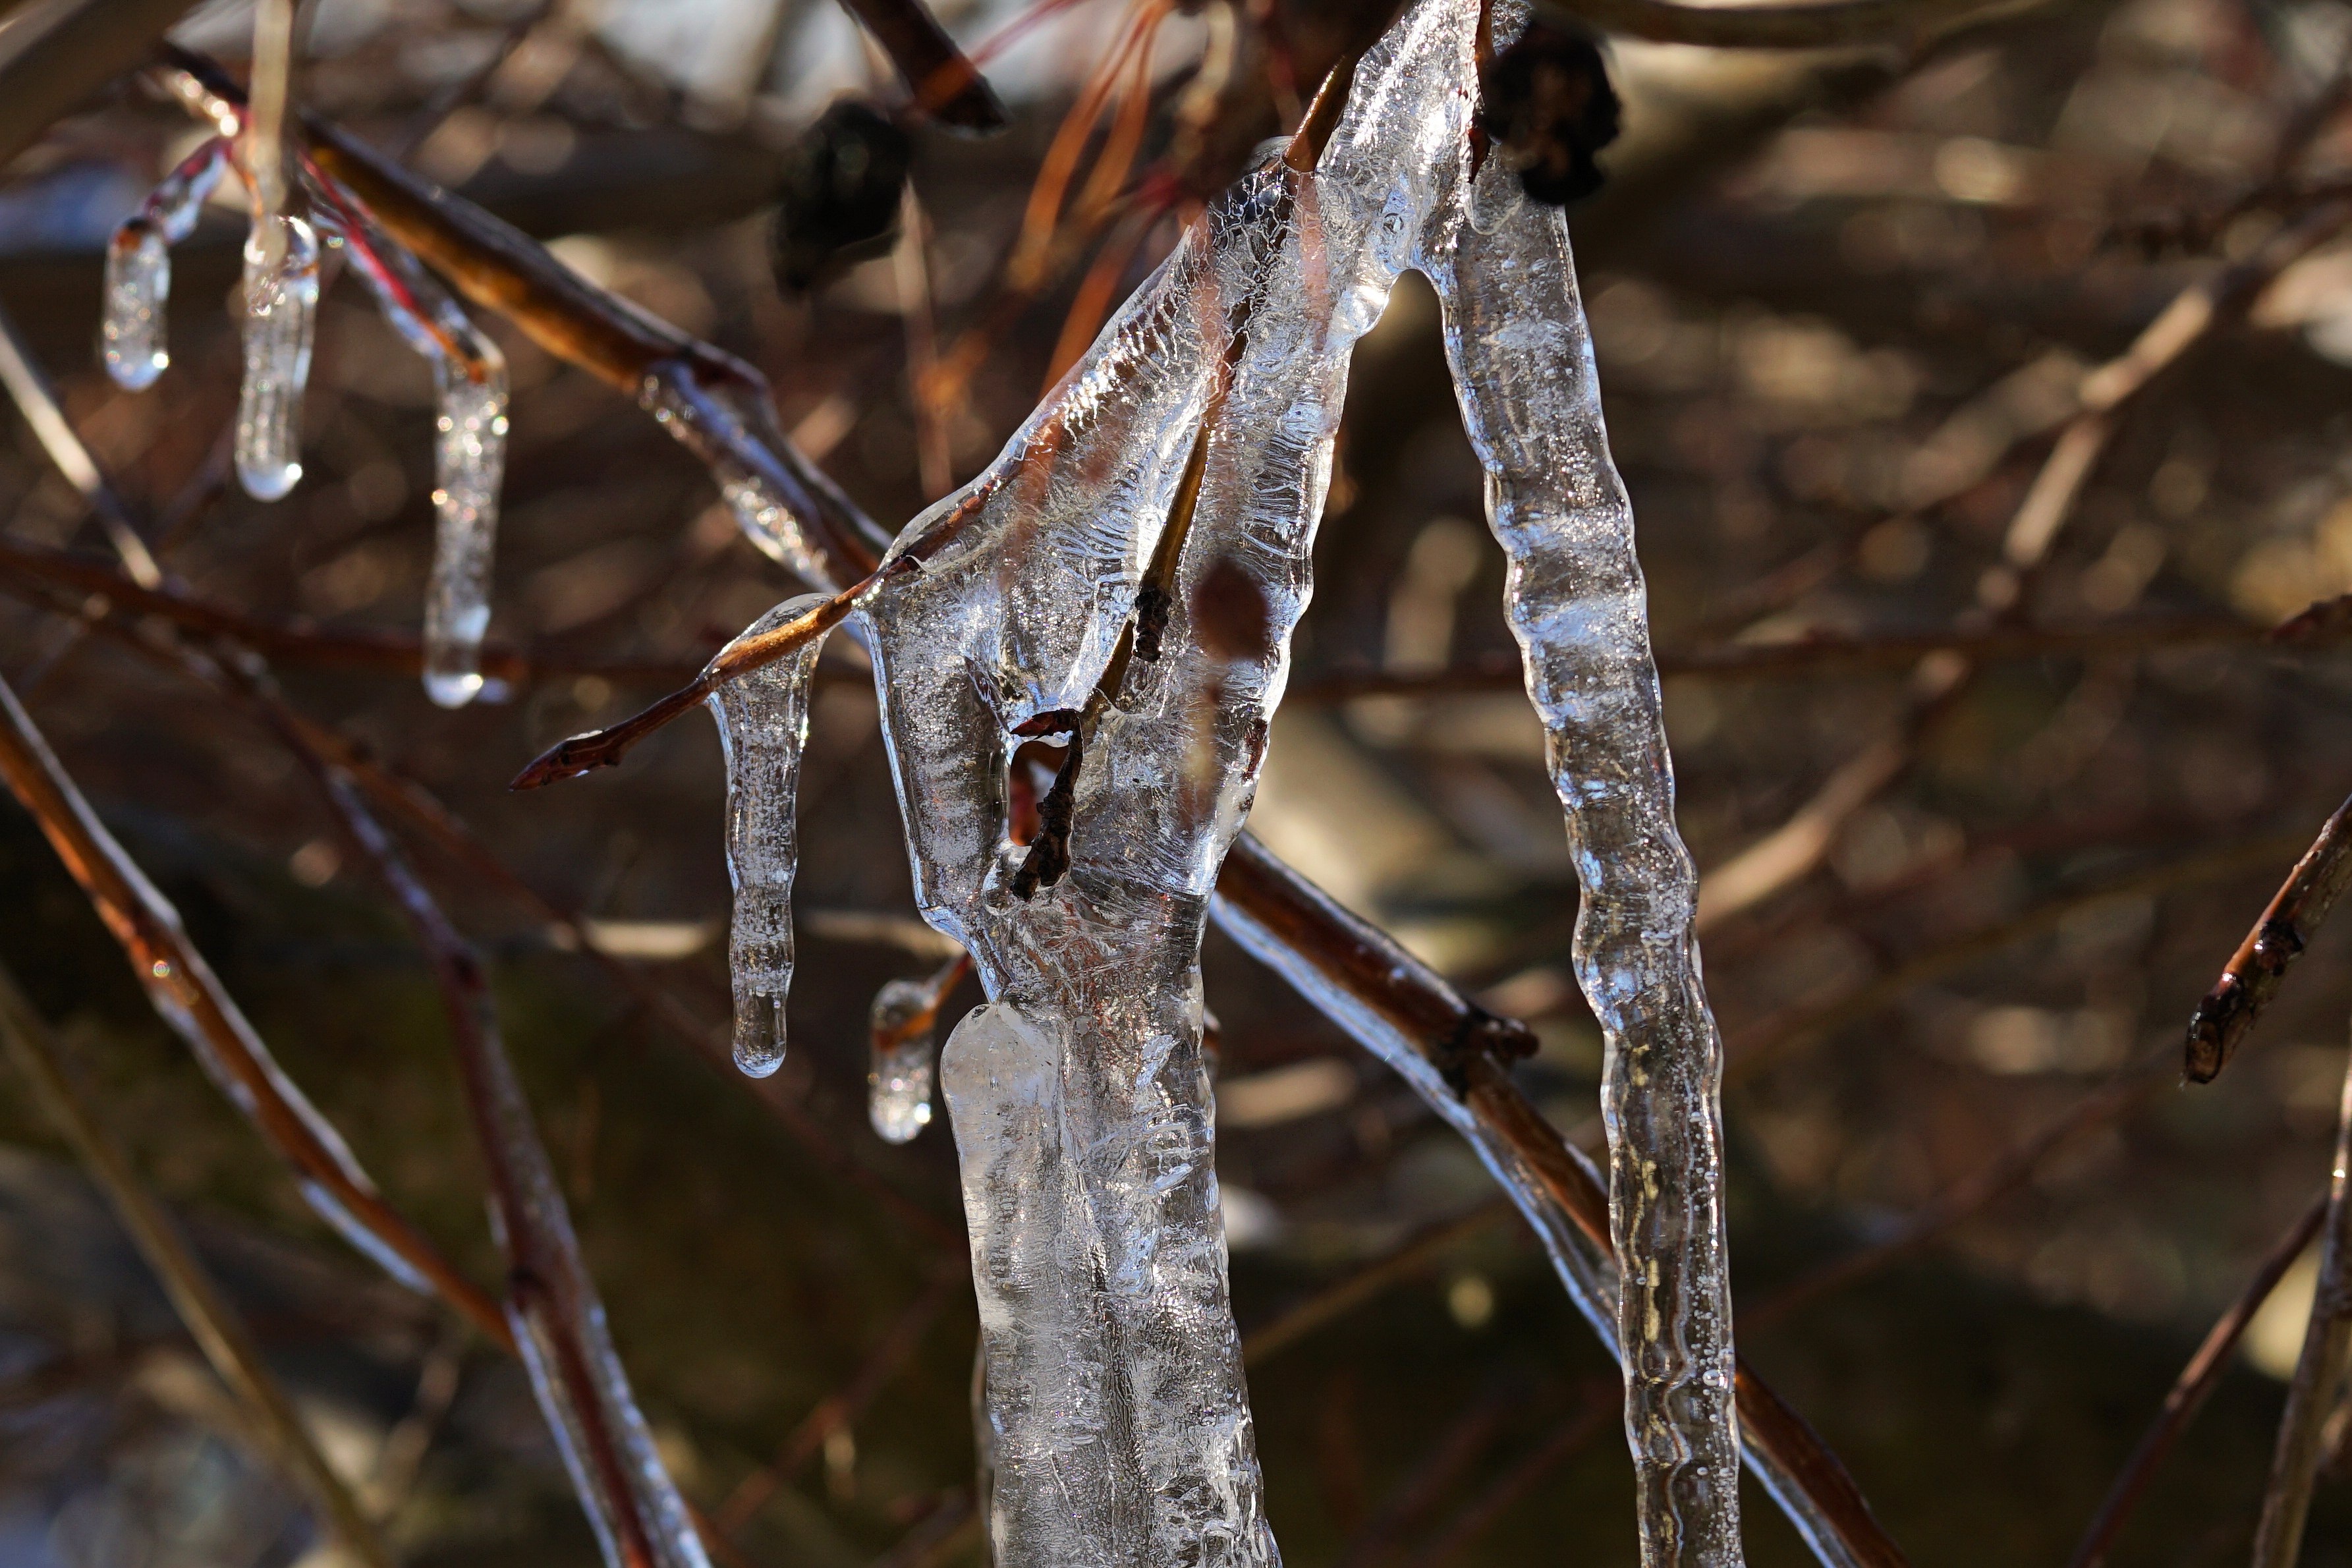
tree, nature, forest, branch, cold, winter, leaf, frost, wildlife, ice, autumn, frozen, season, fauna, drip, invertebrate, twig, close up, iced, icy, icicle, frosty, macro photography, eiskristalle, plant stem, thorns spines and prickles